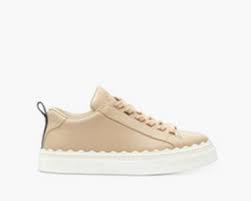
Label: Sneaker